Sony

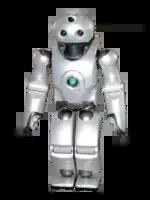
Sony QRIO, a humanoid robot

Sony produced the TV8-301, the world's first all-transistor television, in 1959. In 1968, the company introduced the Trinitron brand name for its lines of aperture grille cathode-ray tube televisions and afterwards computer monitors. Sony stopped production of Trinitron for most markets, but continued producing sets for markets such as Pakistan, Bangladesh and China. Sony discontinued its series of Trinitron computer monitors in 2005. The company discontinued the last Trinitron-based television set in the U.S. in early 2007. The end of Trinitron marked the end of Sony's analog television sets and monitors.